Mr. Robot

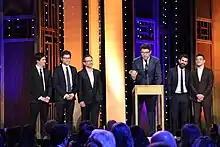
Sam Esmail, Rami Malek, and others accepting the 2016 Peabody Award for "Mr. Robot"

Sam Esmail, the show's creator and showrunner, is the credited writer on the vast majority of the episodes. In an interview, Esmail shared that he is fascinated by hacker culture and wanted to make a film about it for around 15 years. In the production, Esmail consulted experts to give a realistic picture of hacking activities. Another inspiration for Esmail, who is of Egyptian descent, was the 2011 Arab Spring, mainly the Egyptian Revolution, where young people who were angry at society used social media to bring about a change. He has said that Elliot is a "thinly-veiled version" of himself.